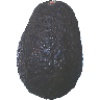
Label: Avocado ripe 1